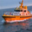
Label: ship